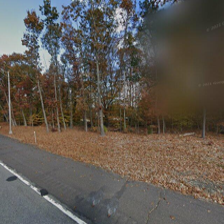
Label: streetView